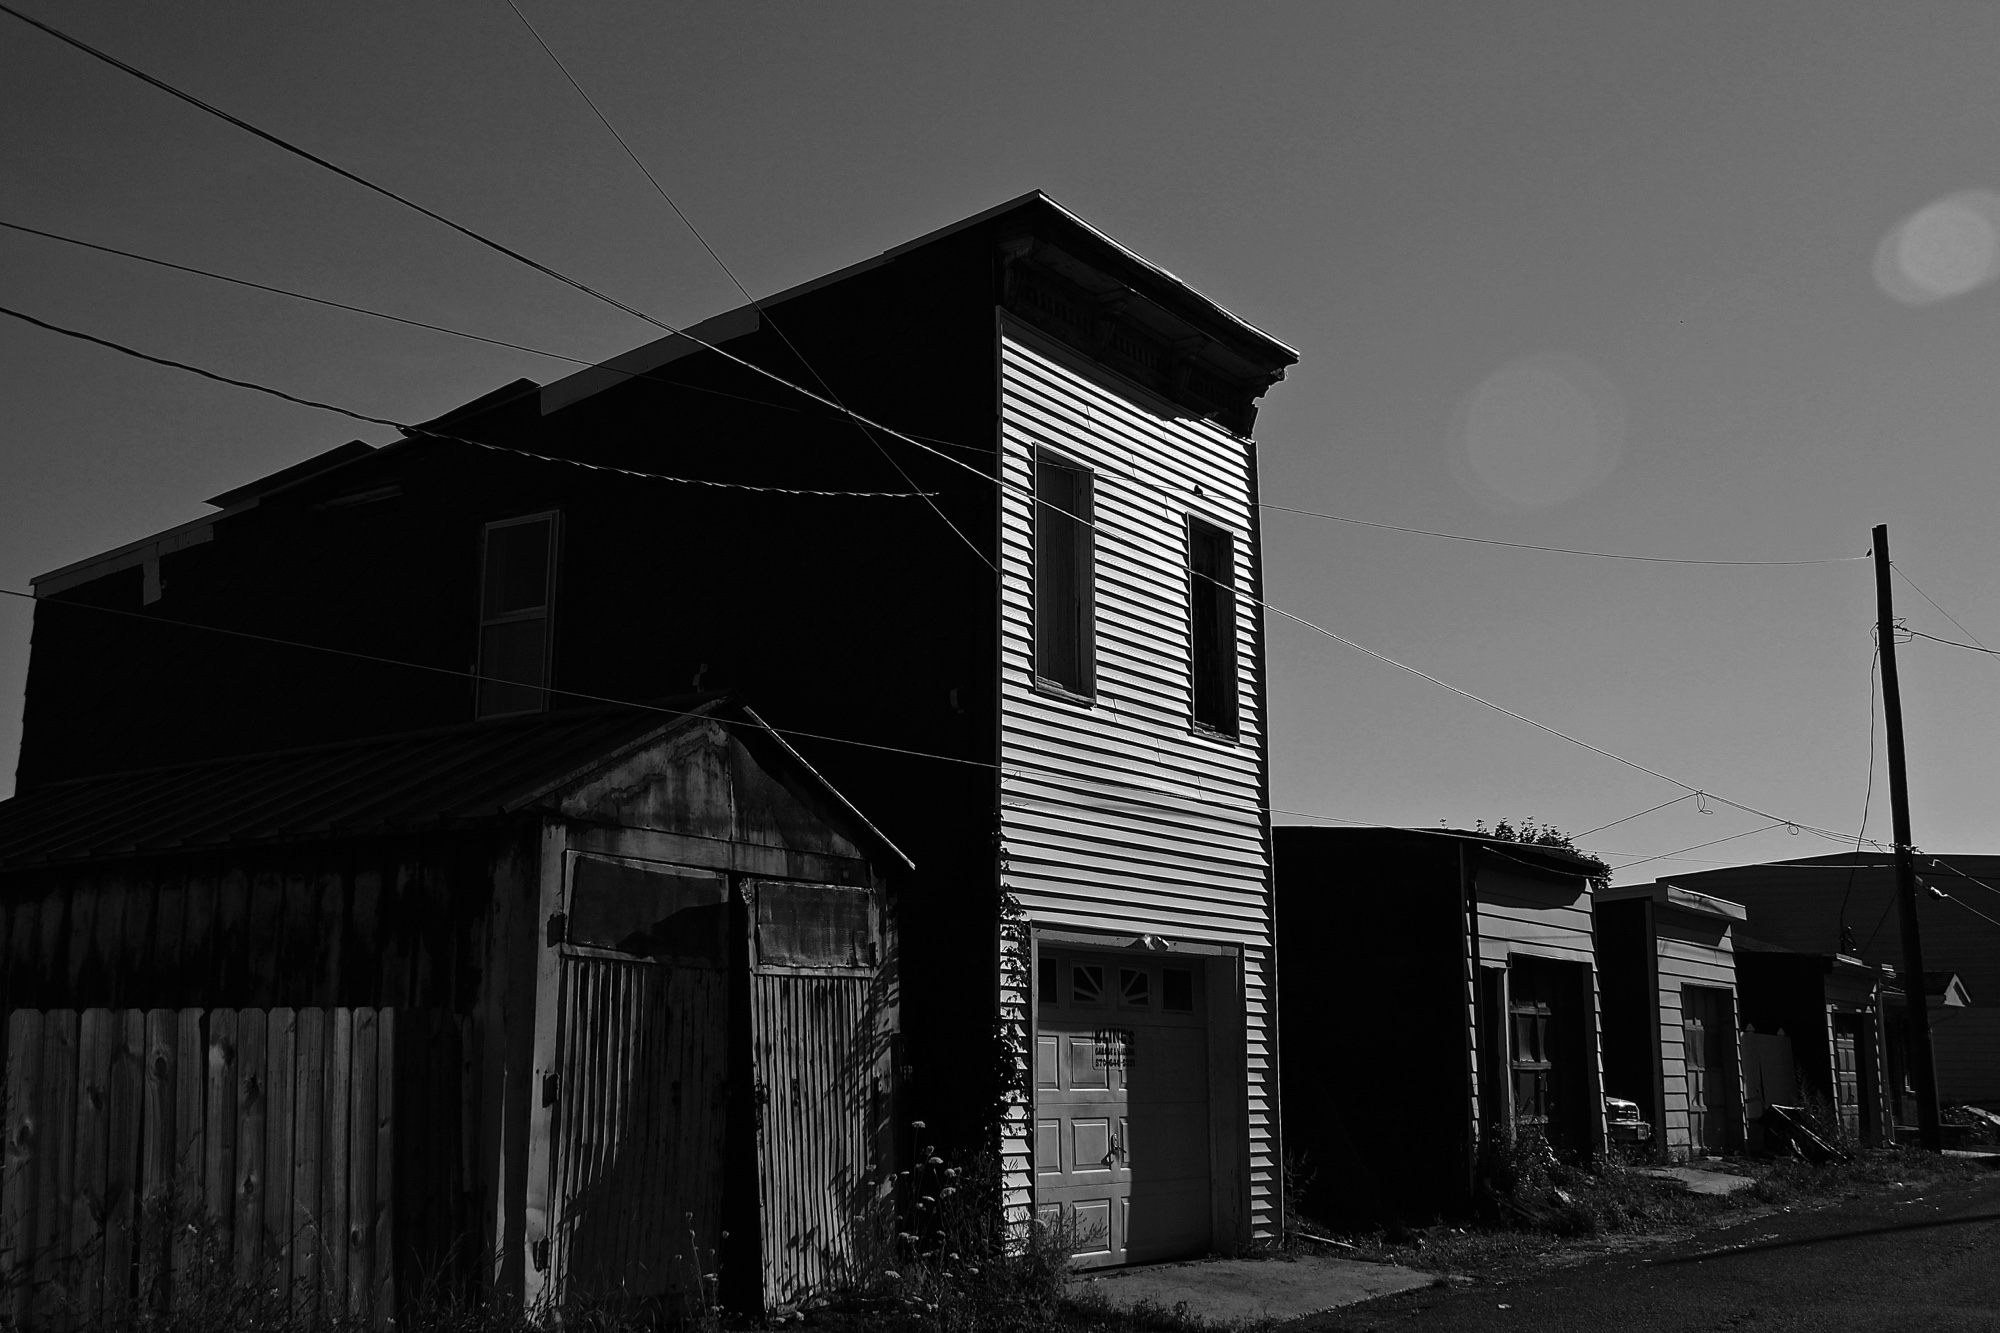
black and white, architecture, white, street, night, house, darkness, black, monochrome, shape, 3652015, 365the2015edition, day215, day215365, 3aug15, urban area, monochrome photography, residential area